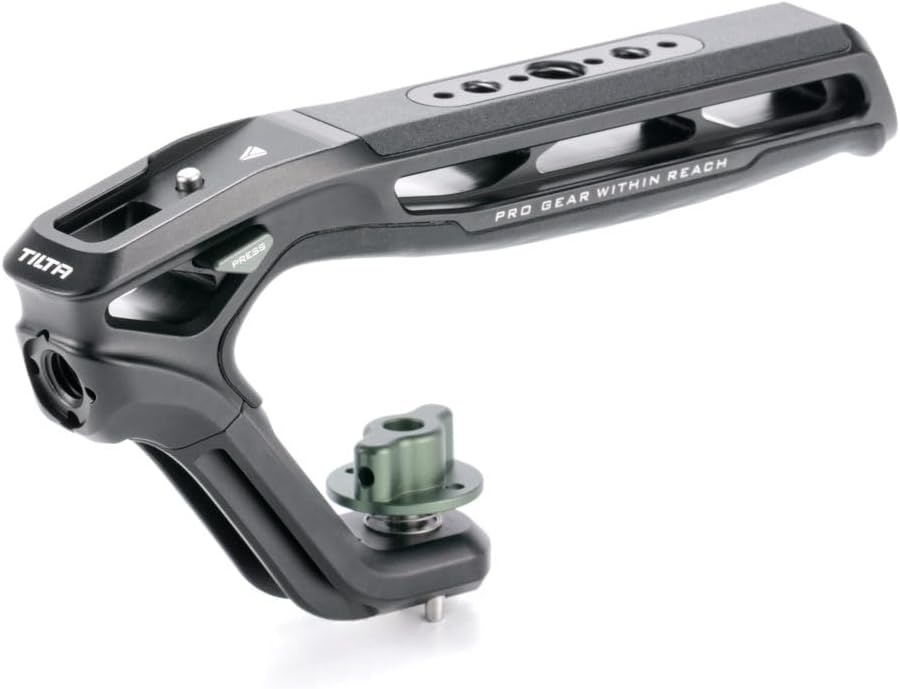
Tilta Xeno Top Handle for Filmmakers & Cameras- Black | Aluminum Alloy and Silicone Build | 1/4″-20 Threads w/Locating Points | Safety Release Pin | Comfortable Handling (1/4"-20 w/Locating Pins)
Brand: Tilta
Overview Color : Black Brand : Tilta Compatible Devices : Camera Maximum Weight Recommendation : 14.1 Ounces Folded Size : 6 x 3.5 x 3.5 inches UPC : 810076277943 Global Trade Identification Number : 00810076277943 About this item [1/4″-20 and 3/8″-16 Threads w/ Locating Points] – Designed for maximum versatility, the Tilta Xeno Top Handle features dual 1/4″-20 and 3/8″-16 threaded mounts with locating points, ensuring secure, anti-twist attachment to various camera cages and rigs. Ideal for heavy setups and dynamic shooting. [Mount Accessories] - The handle features numerous mounting points for additional accessories such as 1/4″-20 and 3/8″-16 threads with locating points. [Silicone Grip] - The handle itself features a large silicone padded grip which makes operating or handling more comfortable and secure. [Extended Grip] - Provides Comfortable Handling via Updated Design with Improved Clearance [Lightweight & Durable] - Aluminum Alloy and Silicone Construction. Choose from Black or Titanium Gray finishes. [Available Mounts] Choose from NATO, 1/4"-20, Cold Shoe, or Dual 1/4"-20 mounts to attach the Xeno Top Handle to a wide range of cages
Category: Cameras & Optics > Camera & Optic Accessories > Camera Parts & Accessories > Camera Grips > Hand Grips